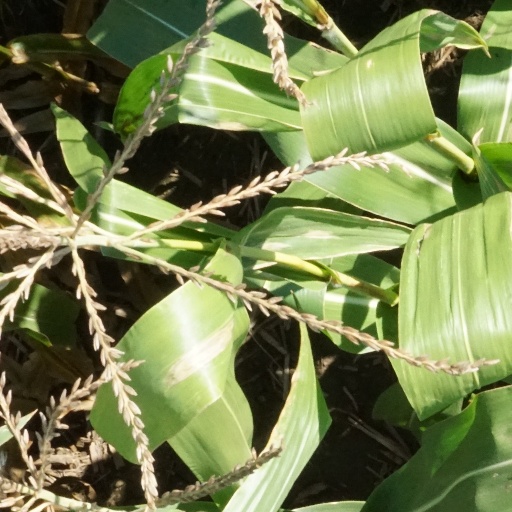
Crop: maize; corn